Question: What color is the grass?
Tambaya: Menene launin ciyawar?
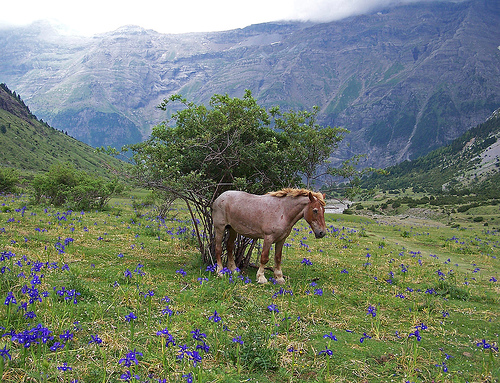
Answer: Green.
Amsa: Kore.